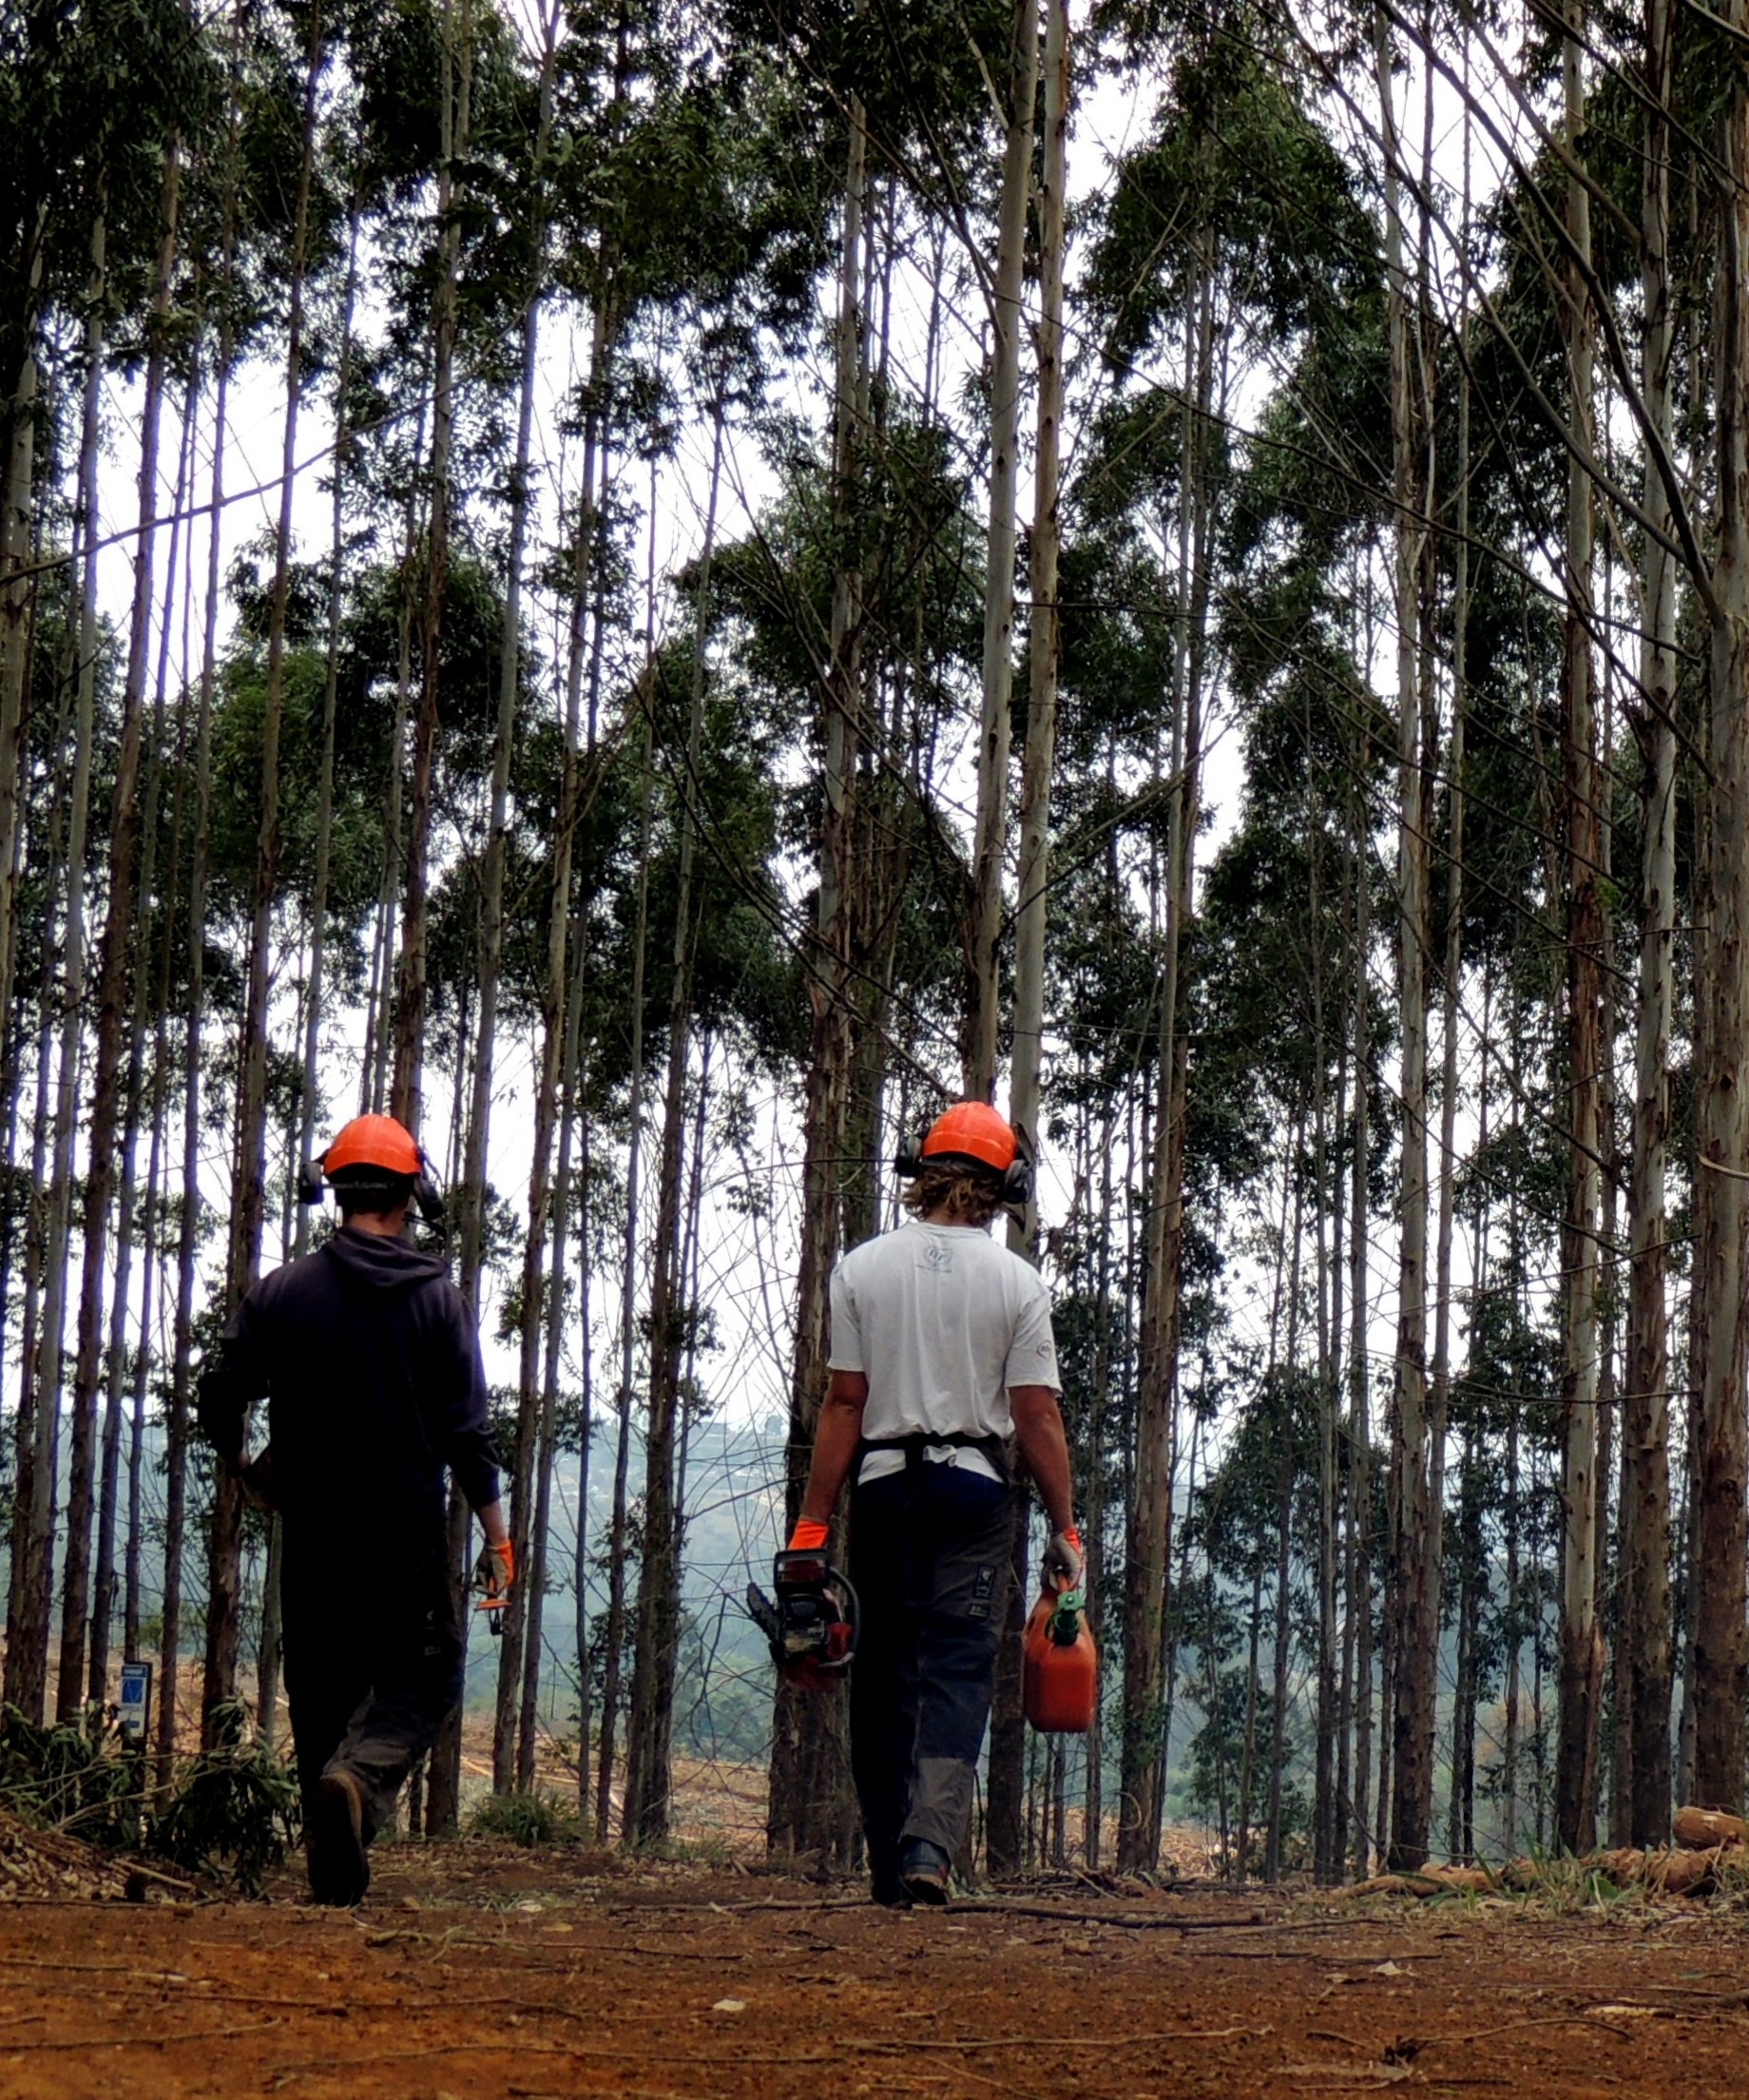
tree, forest, walking, equipment, outdoors, sports, chainsaw, lumberjack, loggers, woody plant